Neil Jason

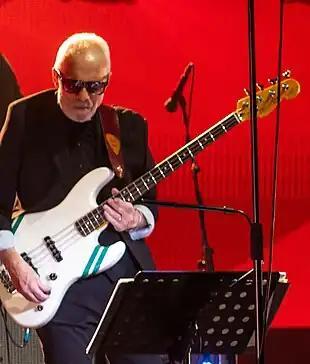
Jason performing with Roxy Music in 2022.

Neil Jason, is an American musician, songwriter, producer and composer. In a career spanning more than 40 years, he has worked with some of the biggest recording artists, including John Lennon, Billy Joel, Roxy Music, Mick Jagger, Pete Townshend, Paul McCartney, Paul Simon, Kiss, Gene Simmons, Michael Jackson, Brecker Brothers, Hall & Oates, Cyndi Lauper, Harry Chapin, Joe Jackson, Charlie Watts, Dire Straits, Bryan Ferry, Diana Ross, Grace Slick, John McLaughlin, Gladys Knight, Debbie Harry, Michael Franks, Bob James, David Sanborn, Brigitte Zarie, Carly Simon, Janis Ian, Nils Lofgren, Eddie Van Halen, Mike Oldfield and tenor Luciano Pavarotti. He also writes for TV and film.